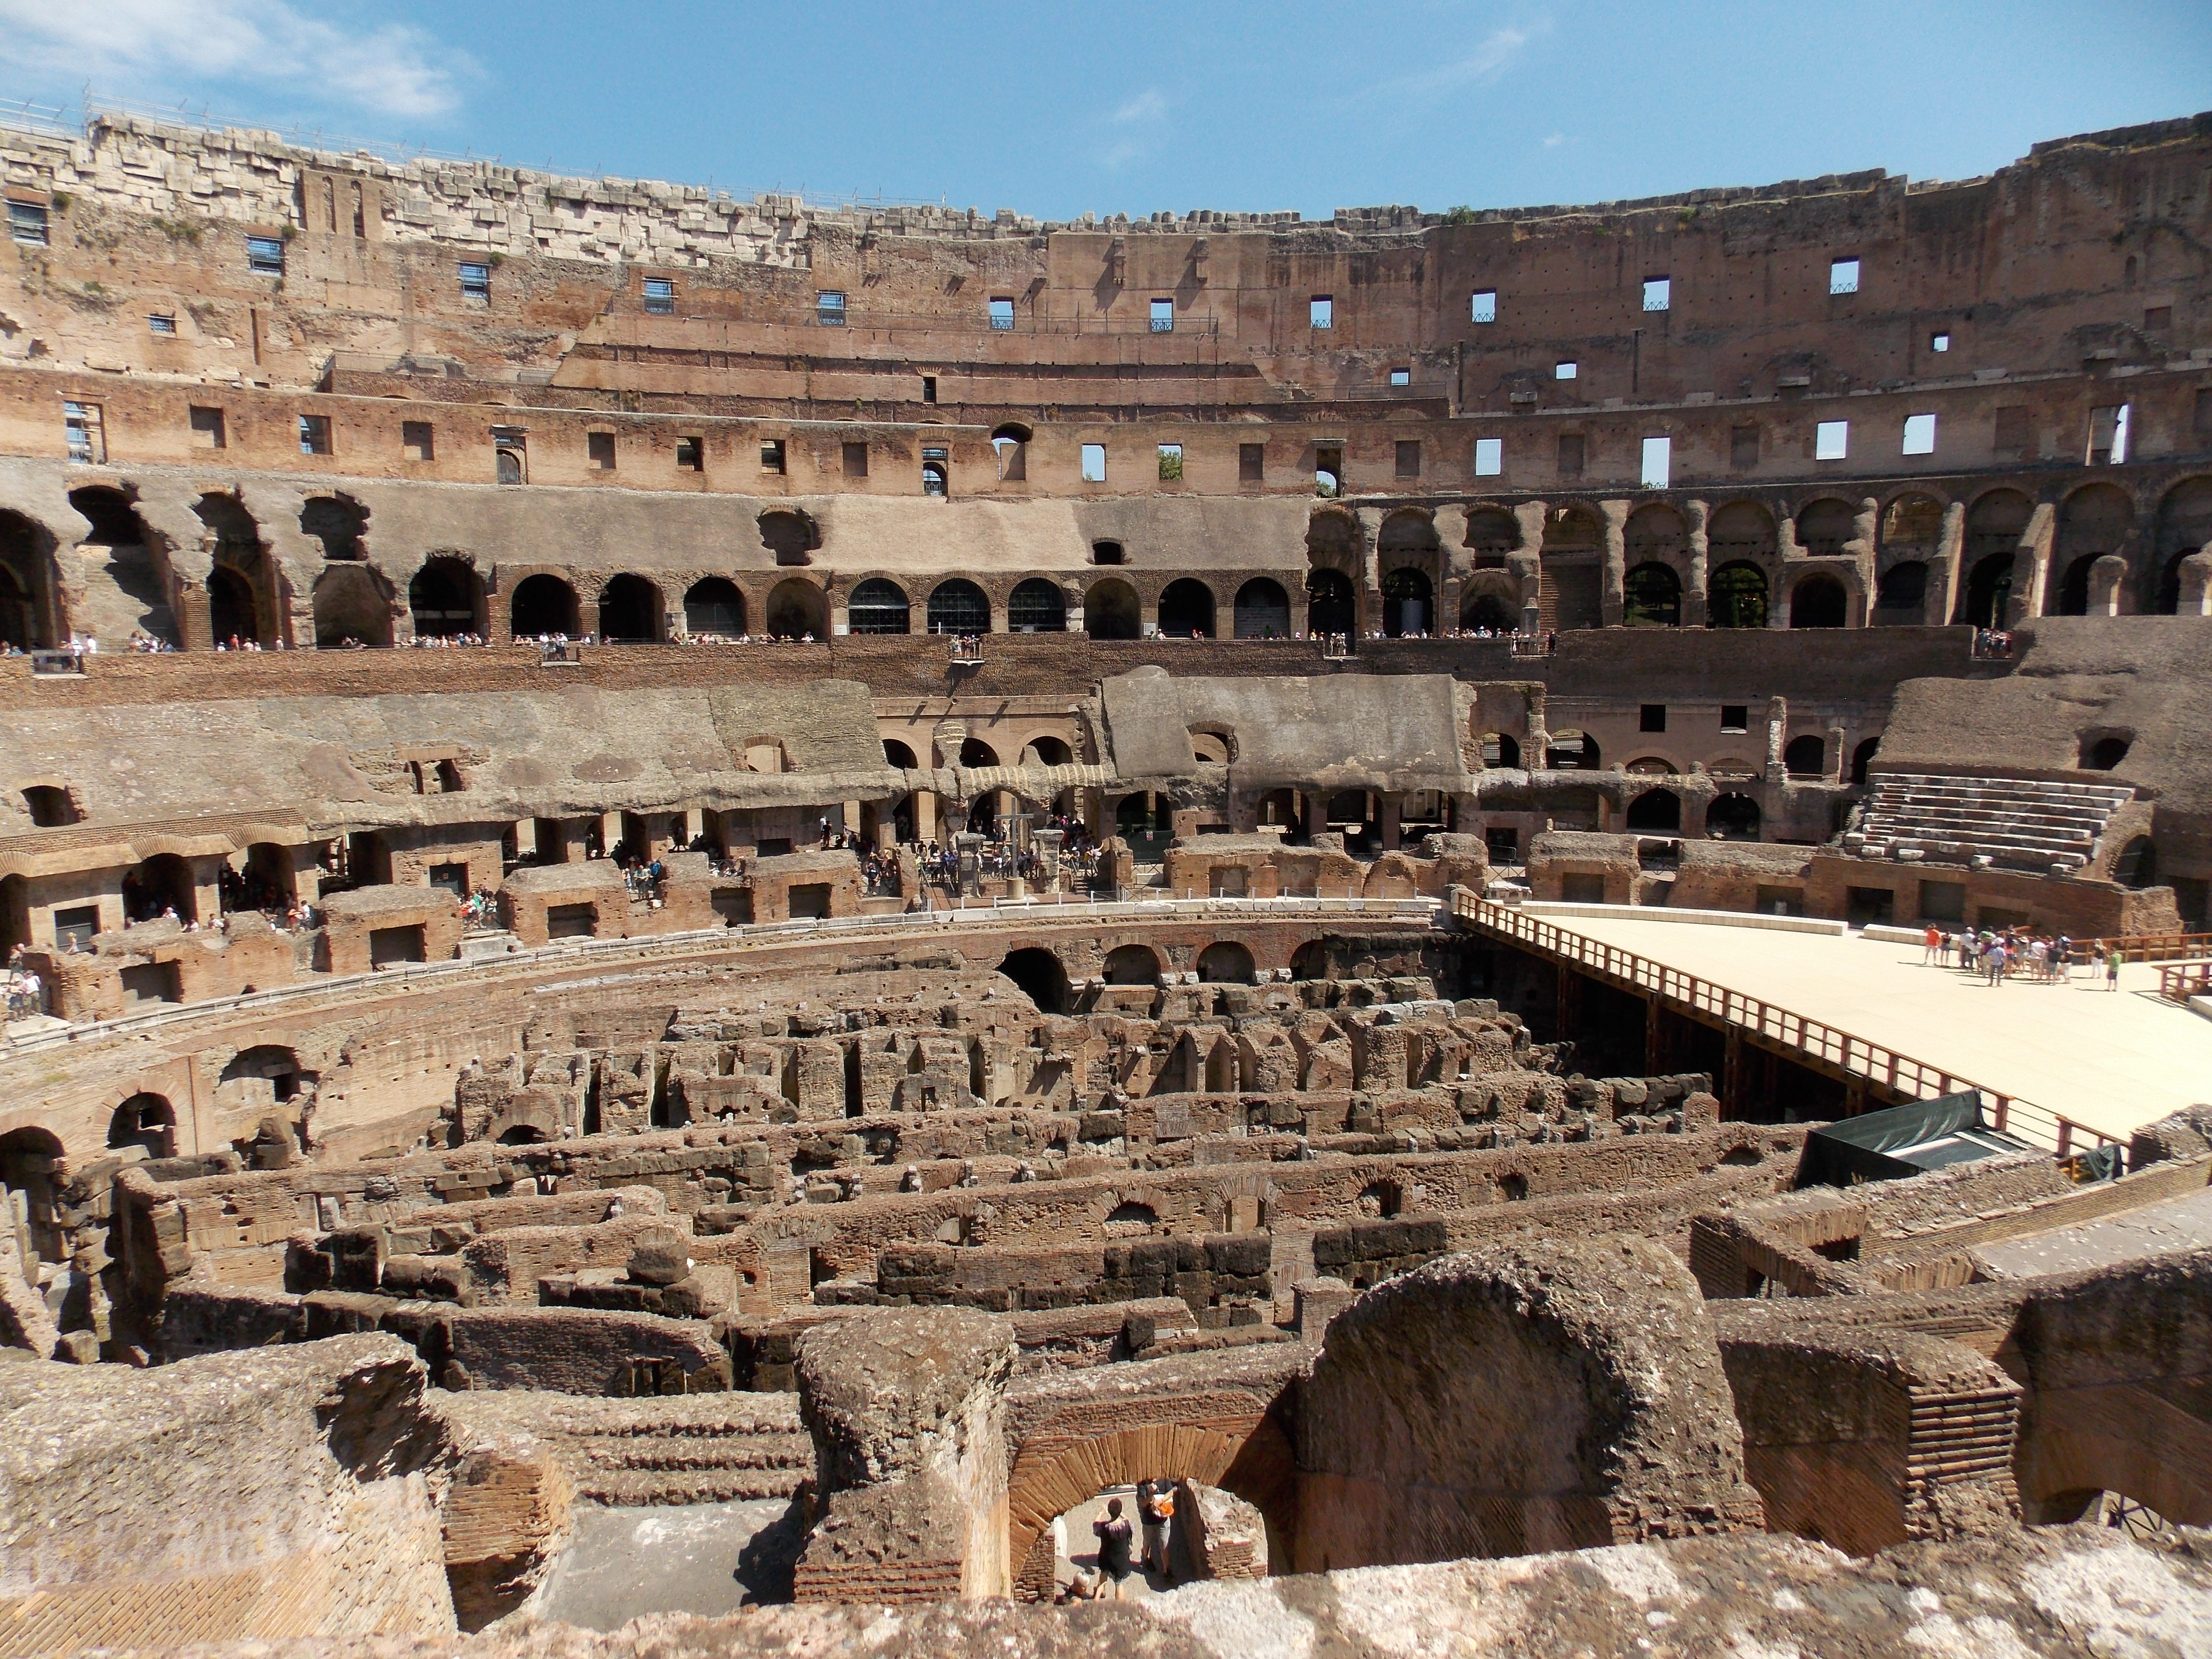
architecture, structure, palace, landmark, italy, colosseum, arena, rome, amphitheatre, temple, ruins, roman, history, bullring, ancient rome, gladiators, archaeological site, coliseum, unesco world heritage site, roman temple, historic site, ancient history, egyptian temple, mecca, geographical feature, human settlement, sport venue, ancient roman architecture